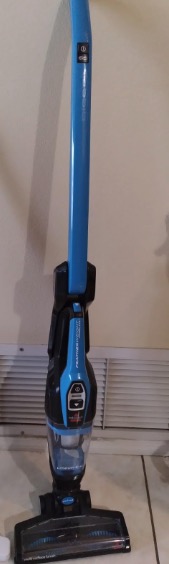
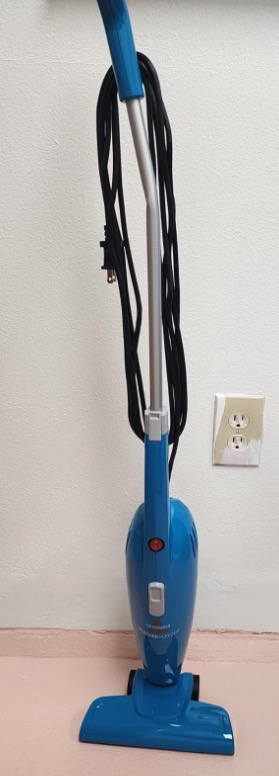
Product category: items_vacuum
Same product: no